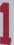
Number: 1